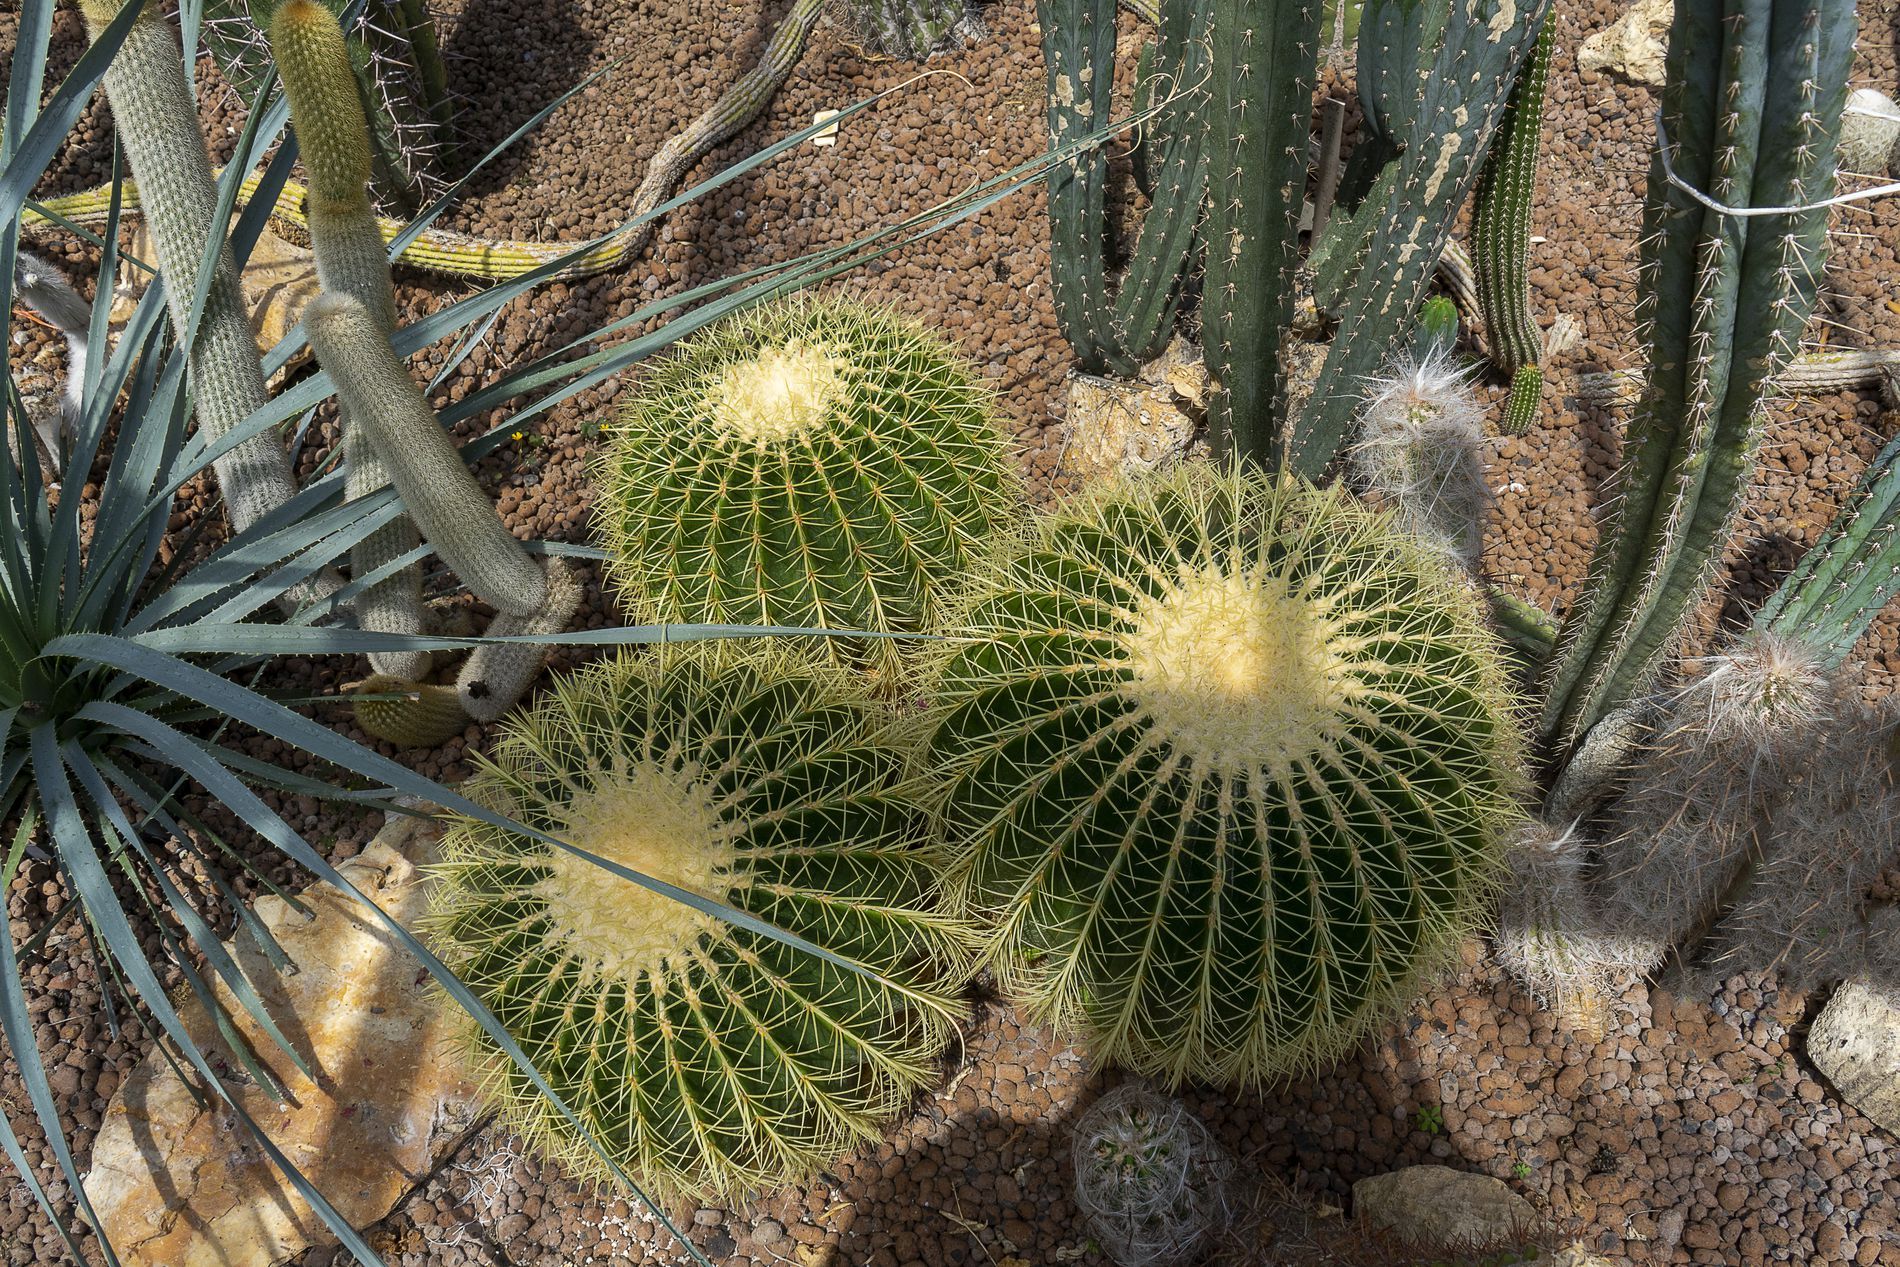
Cactus Land
A group of round spiny cacti growing in an arid environment, surrounded by other cacti and desert plants with long thin pointed leaves extending outward. The ground is covered with small rocks and soil, typical of an arid landscape. The sunlight filters through the plants creating a warm natural scene.
Close-up shot at daylight, revealing the fine details of the cactus and its spines. The angle is tilted from above adding depth to the scene and revealing the surrounding desert environment. The shot highlighting the cactus's texture and radial symmetry while maintaining a natural perspective.
Labels: Plant, Cactus, Animal, Reptile, Snake, Soil, Vegetation, Agavaceae, round cactus, Cactuses, Round Cactuses
Camera: SONY ILCE-7
Lens: FE 28-70mm F3.5-5.6 OSS
Aperture: F14
Exposure: 1/320 sec
ISO: 400
Focal length: 28.0 mm